The Tempest

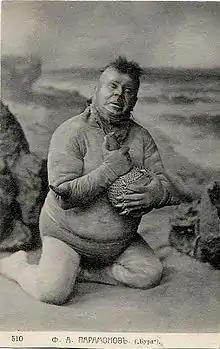
Fyodor Paramonov as Caliban, Maly Theatre (Moscow), 1905

Percy Bysshe Shelley was one of the earliest poets to be influenced by "The Tempest". His "With a Guitar, To Jane" identifies Ariel with the poet and his songs with poetry. The poem uses simple diction to convey Ariel's closeness to nature and "imitates the straightforward beauty of Shakespeare's original songs". Following the publication of Darwin's ideas on evolution, writers began to question mankind's place in the world and its relationship with God. One writer who explored these ideas was Robert Browning, whose poem "Caliban upon Setebos" (1864) sets Shakespeare's character pondering theological and philosophical questions. The French philosopher Ernest Renan wrote a closet drama, "Caliban: Suite de La Tempête" ("Caliban: Sequel to The Tempest"), in 1878. This features a female Ariel who follows Prospero back to Milan, and a Caliban who leads a coup against Prospero, after the success of which he actively imitates his former master's virtues. W. H. Auden's long poem "The Sea and the Mirror" is in three parts, Prospero's farewell to Ariel referring to the matters unresolved at the end of the play; a reflection by each of the supporting characters on their experiences and intentions; then a prose narrative "Caliban to the Audience" which takes a Freudian viewpoint, seeing Caliban as Prospero's libidinous secret self.